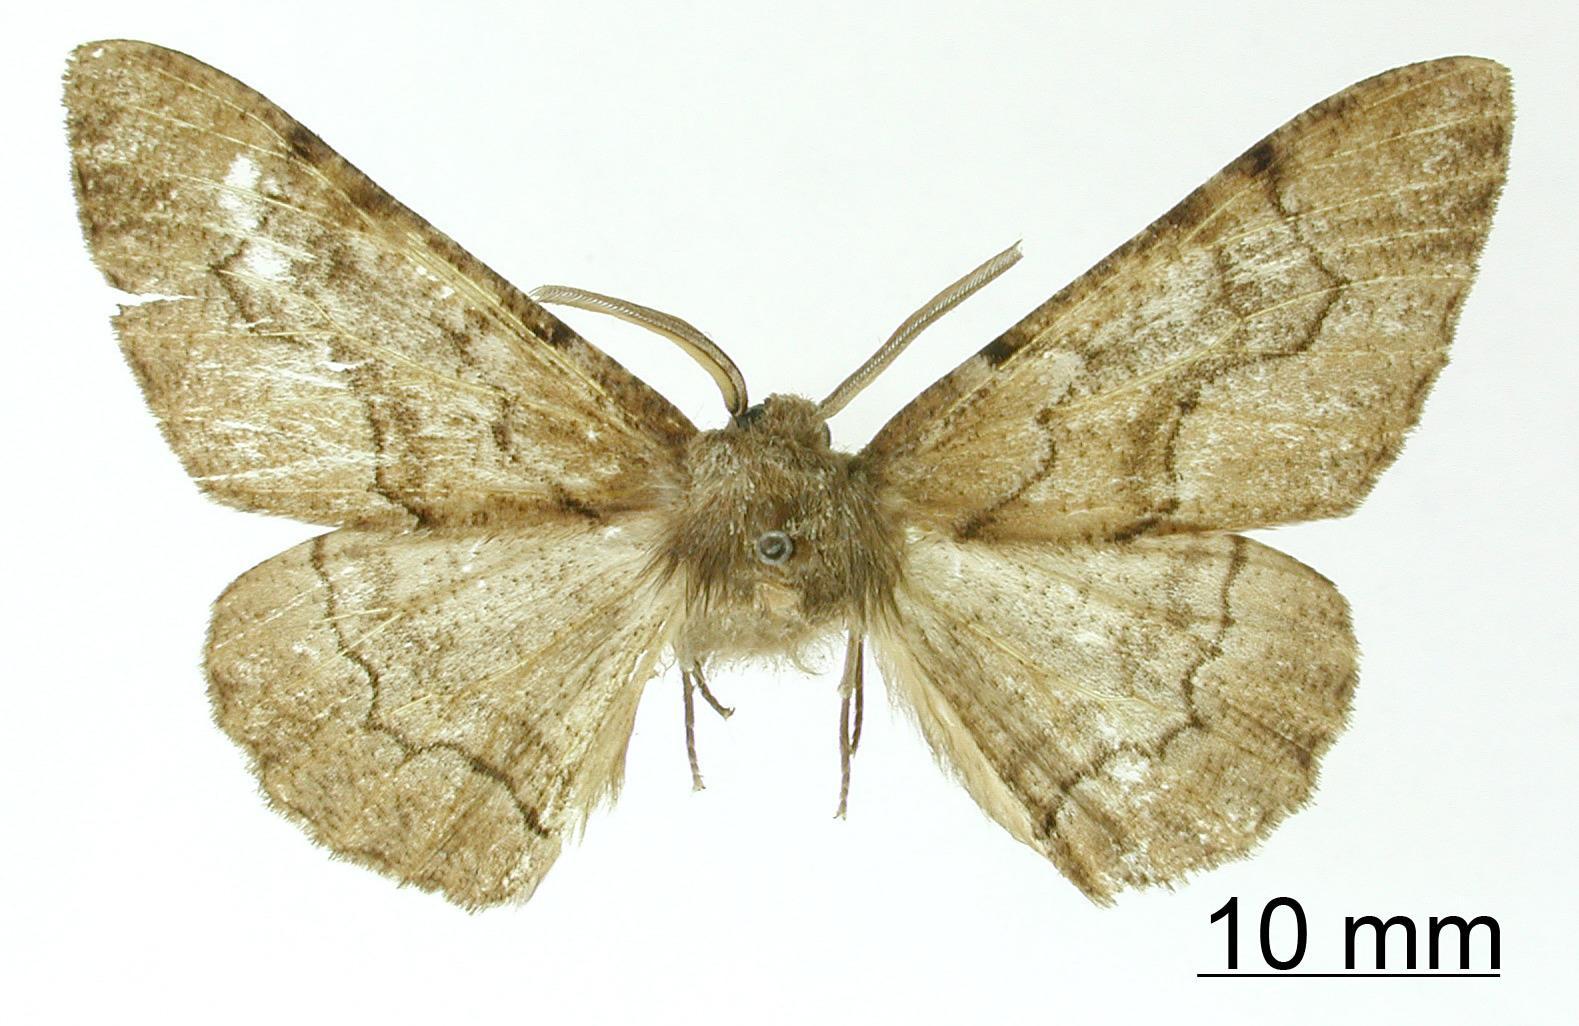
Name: Phaeoura spadix
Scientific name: Phaeoura spadix Rindge, 1961
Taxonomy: Animalia, Arthropoda, Insecta, Lepidoptera, Geometridae, Ennominae
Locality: Mexico